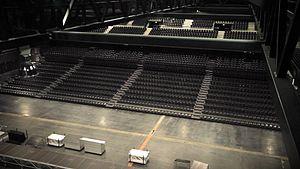
Le Palais 12 du Palais des expositions de Bruxelles, situé sur le site du Heysel, est une salle de concert de 15.000 places inaugurée en septembre 2013.